People's Joint Association

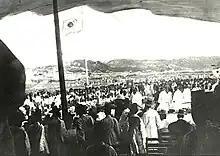
Meeting of the People's Joint Association

The People's Joint Association was a mass organization started in 1897 of Korean independence activists in the Korean Empire. It was done as part of Independence Club.